Byzantine literature of the Komnenian and Angelid periods

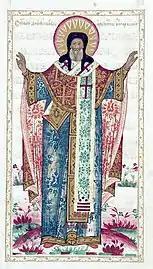
Theophylact of Ohrid

Byzantine literature of the Komnenian and Angelid periods refers to the period of Byzantine literature from the ascension of Emperor Alexios I Komnenos to the throne in 1081 to the fall of Constantinople to the Crusaders in 1204.